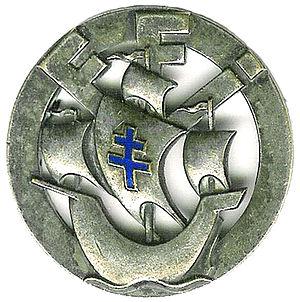
Les forces armées françaises présentes en Allemagne ont connu plusieurs appellations : troupes d'occupation en Allemagne de 1945 à 1949, forces françaises en Allemagne de 1949 à 1993, forces françaises stationnées en Allemagne de 1993 à 1999 et enfin forces françaises et l'élément civil stationnés en Allemagne depuis 1999.
La 10ᵉ division d'infanterie est une division d'infanterie de l'armée de terre française qui a participé à la Première et à la Seconde Guerre mondiale.